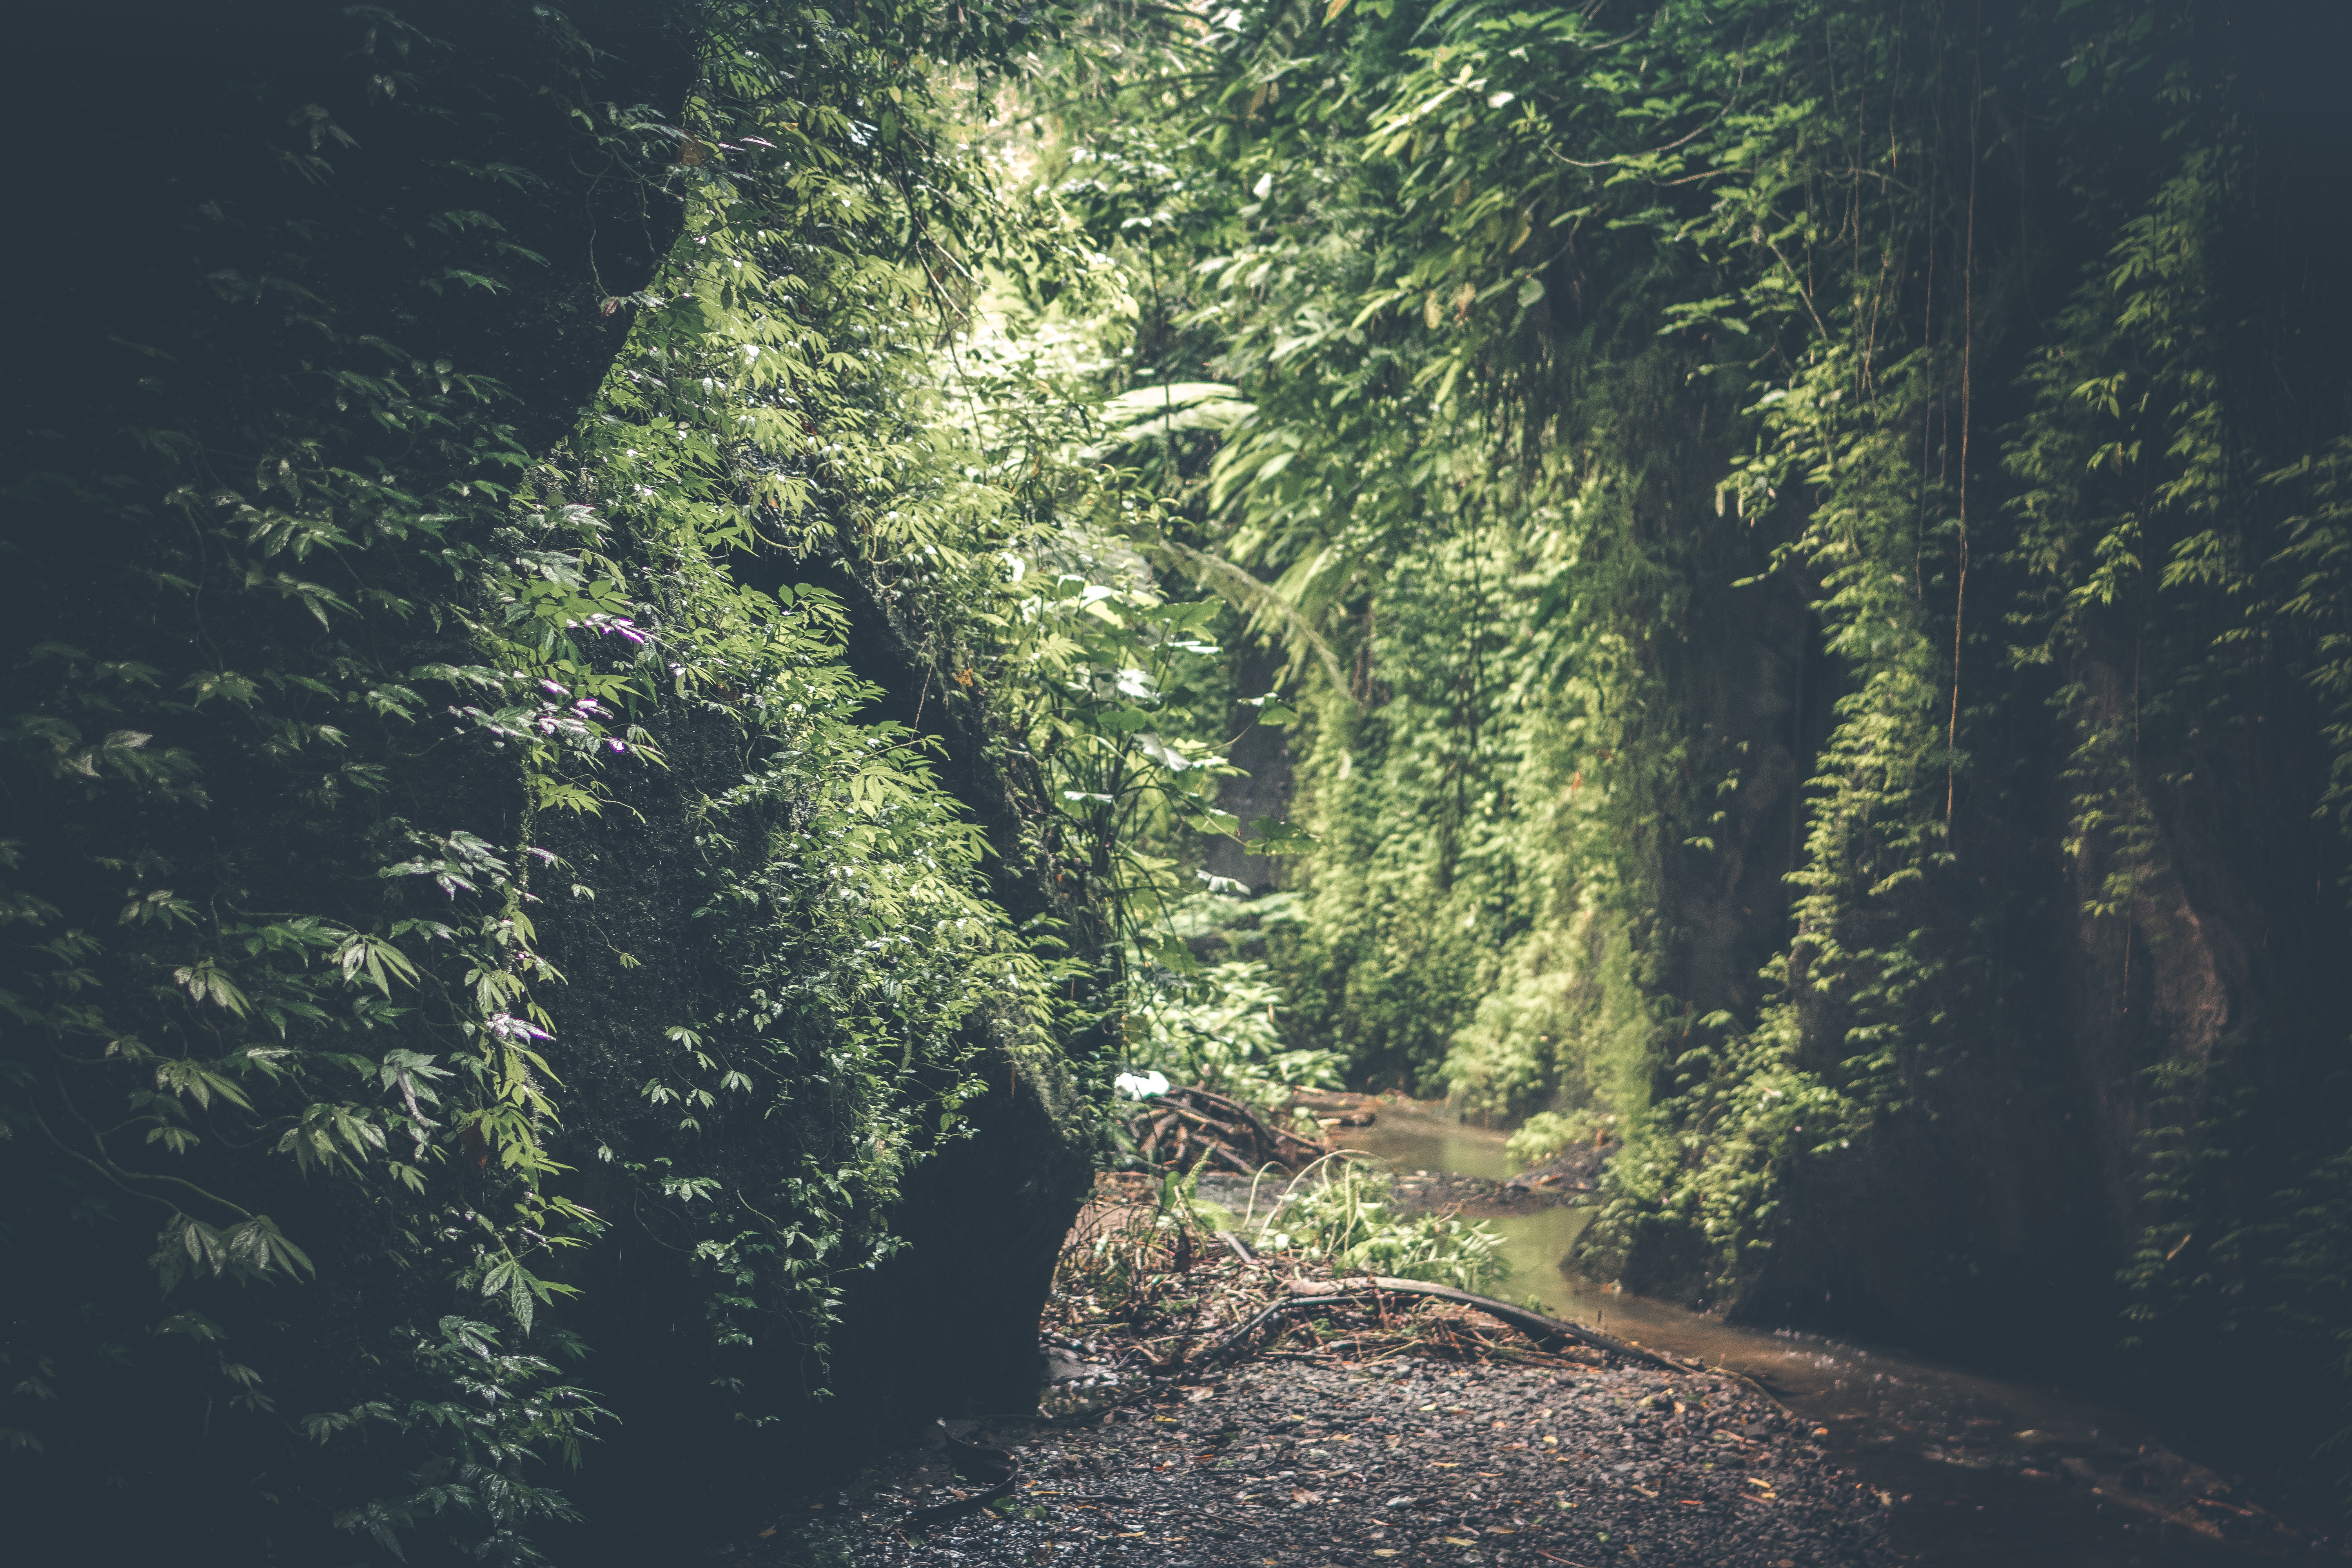
tree, nature, green, forest, natural environment, vegetation, natural landscape, light, old growth forest, sunlight, leaf, biome, wilderness, woody plant, sky, woodland, road, tropical and subtropical coniferous forests, branch, nature reserve, jungle, plant, rainforest, spruce fir forest, valdivian temperate rain forest, infrastructure, atmosphere, temperate coniferous forest, temperate broadleaf and mixed forest, wood, landscape, trail, thoroughfare, trunk, mountain, state park, shadow, Tints and shades, path, national park, Northern hardwood forest, deciduous, road surface, fir, pine family, dirt road